Des Moines River

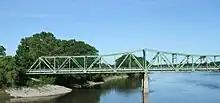
A railroad bridge on the Des Moines River near its mouth

According to the Geographic Names Information System, the Des Moines River has also been known as: